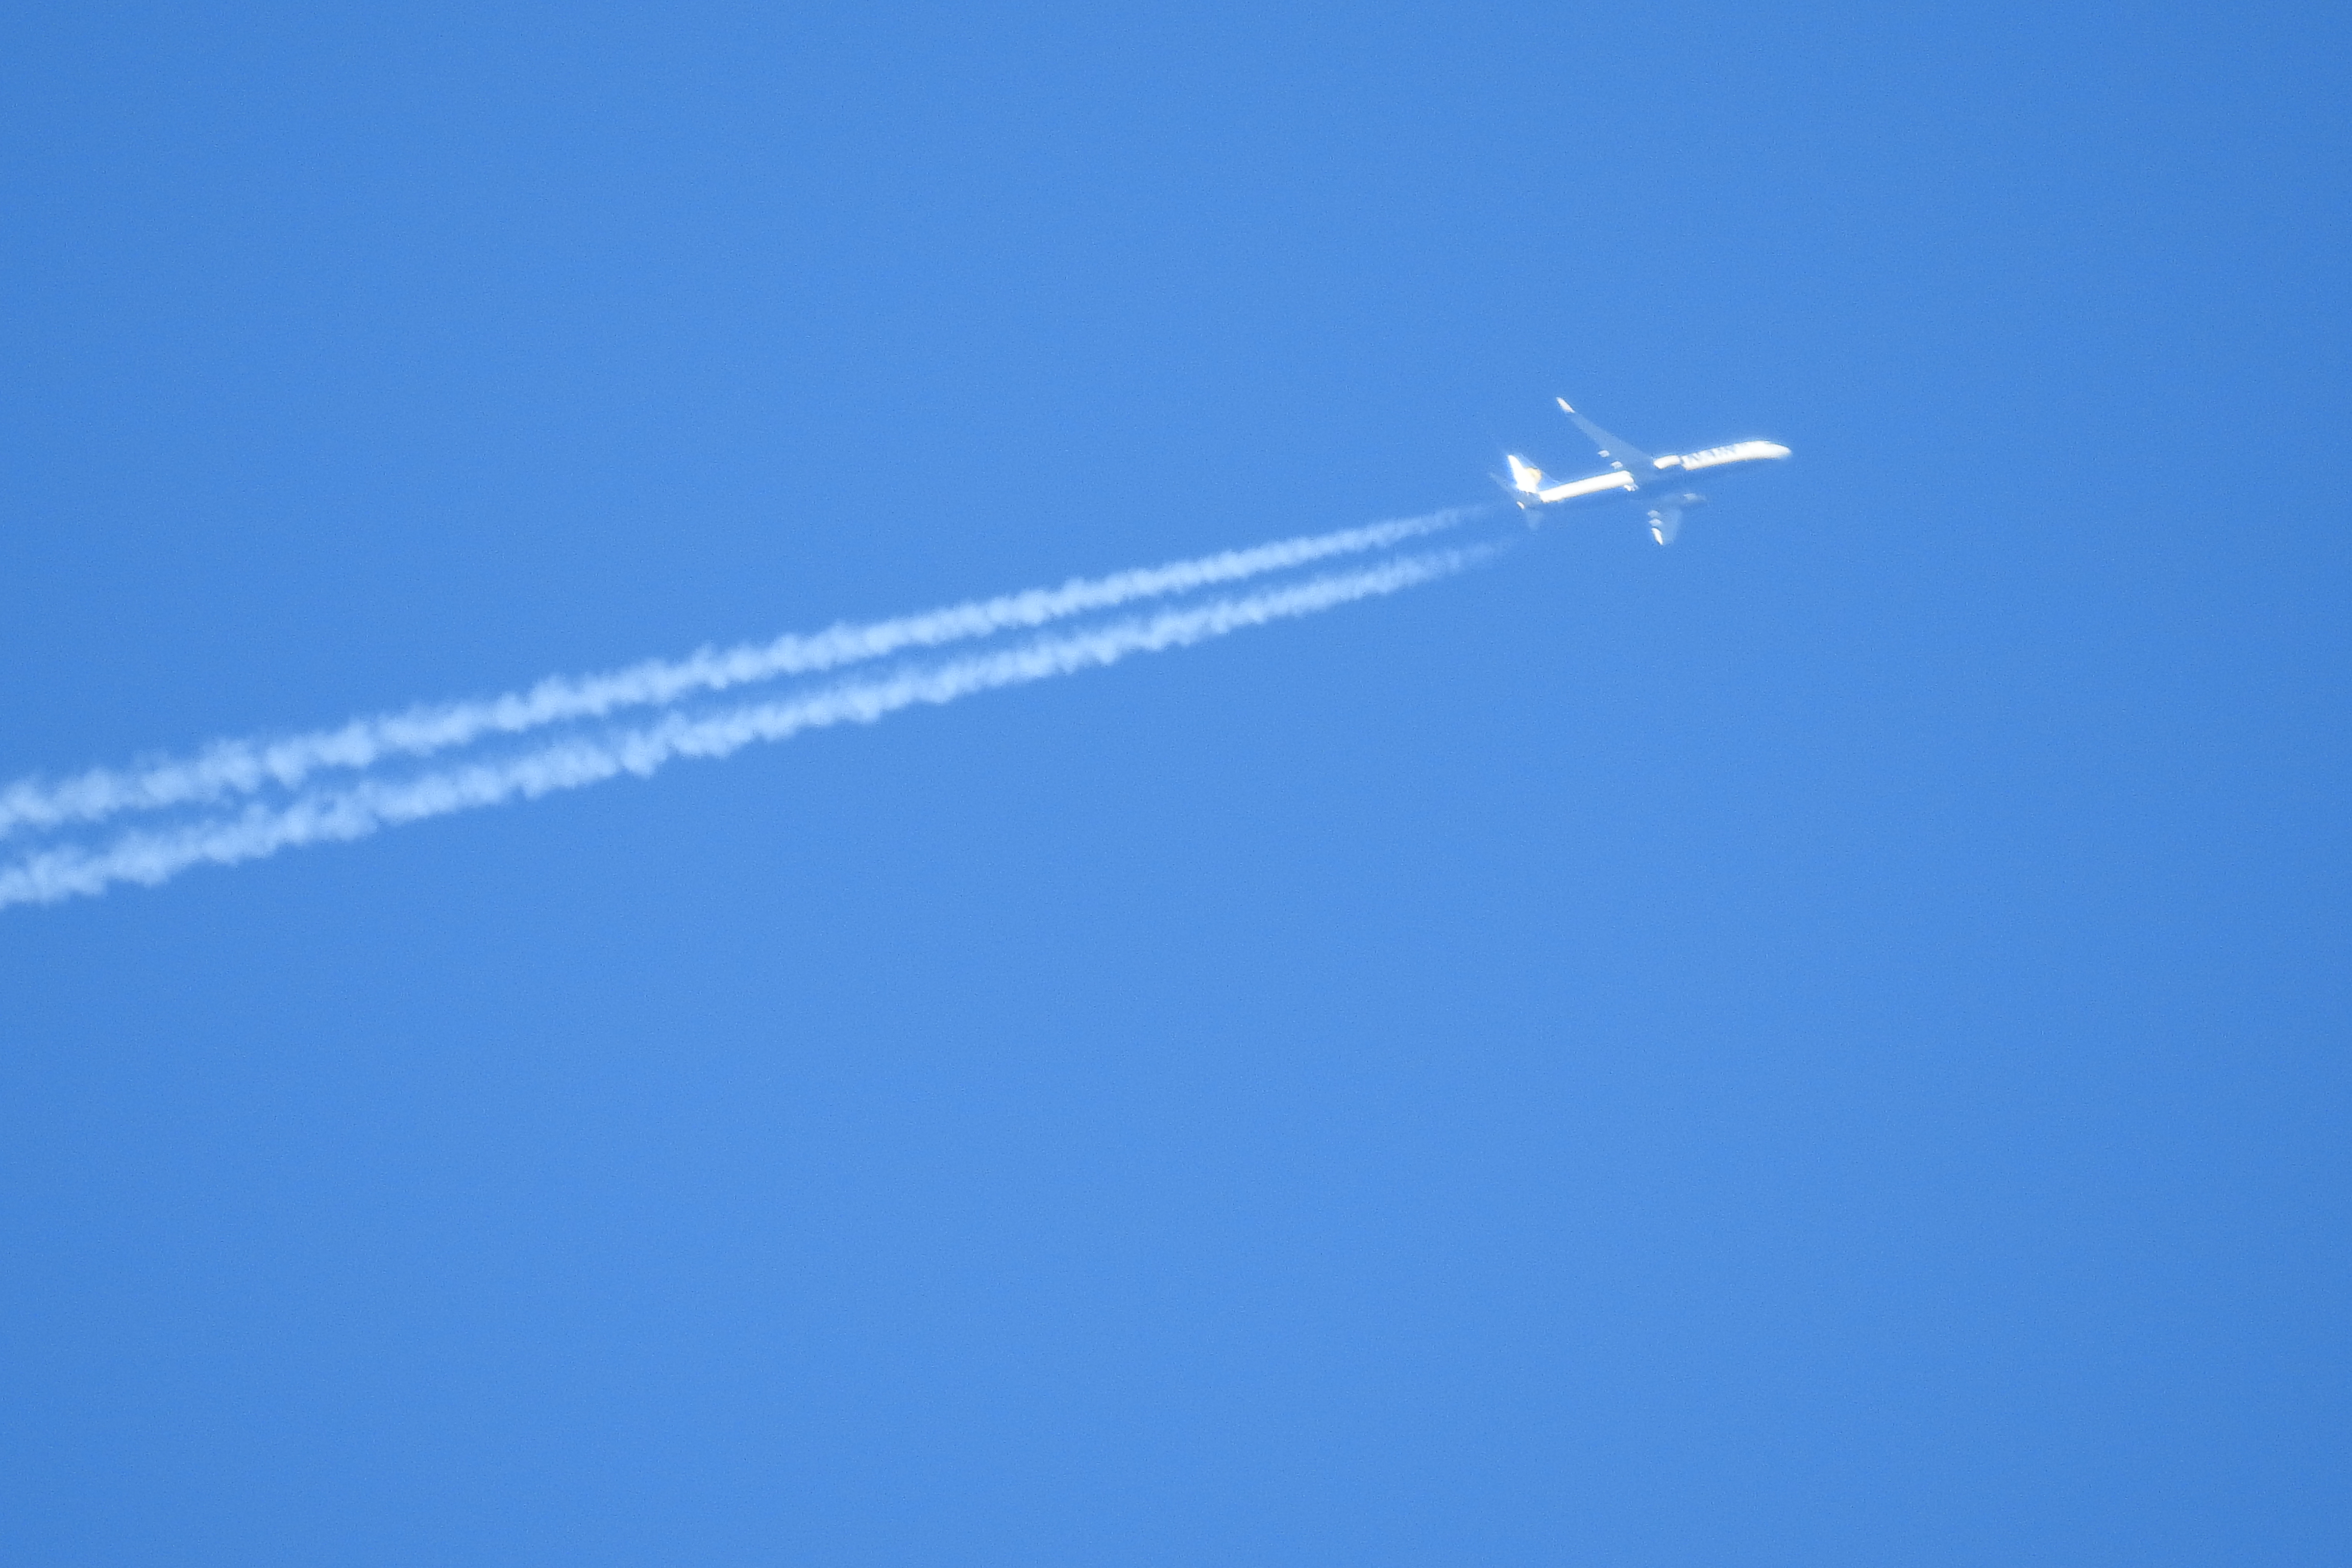
sky, blue, airplane, airline, daytime, aircraft, air travel, air show, aerospace engineering, vehicle, aviation, flap, flight, aerobatics, general aviation, airliner